Philippine National Railways

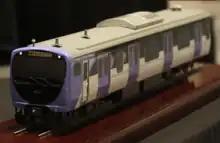
2019 scale model of the NSCR train, featuring a blue livery

The latest effort to the revitalization of the South Main Line, particularly the "Bicol Express" intercity service, was unveiled in 2019 dubbed the "South Long Haul" project. A scale model of the train that would have been used was revealed during a contract signing ceremony between the Philippine National Railways, its superior agency the Department of Transportation, and the Chinese rolling stock manufacturer CRRC Zhuzhou Locomotive. The three-car train will also feature a red-orange livery with black stripes on its windows. This train would have arrived in 2021.